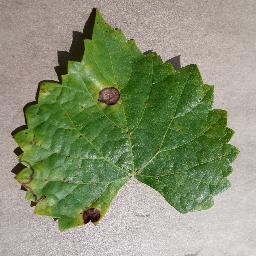
Label: Grape___Black_rot